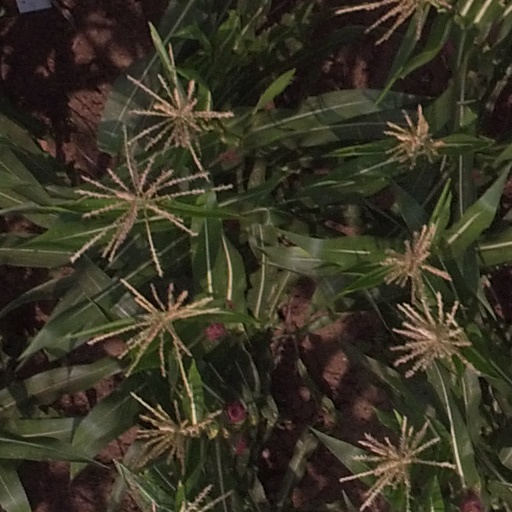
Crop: maize; corn